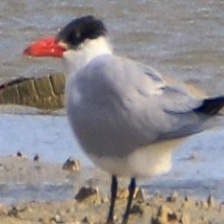
Species: CASPIAN TERN
Scientific name: HYDROPROGNE CASPIA